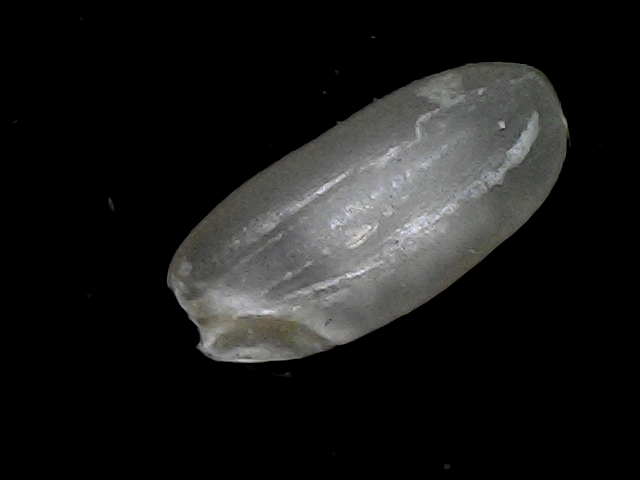
Rice variety: BR22